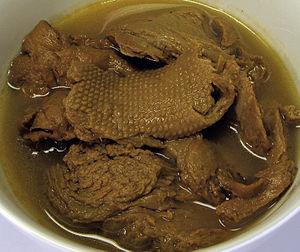
Le gluten est une substance collante composée de protéines et impliquée notamment dans l'alimentation. Le terme dérive du latin classique gluten signifiant « colle, glu, gomme », il était initialement appelé glutine.